Congregational Store

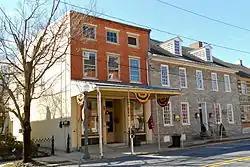
Congregational Store, February 2012

Congregational Store, also known as Wolle's Store, is a historic commercial building located at Lititz, Lancaster County, Pennsylvania. The original building was built in 1762, and is a two-story, five bay wide limestone building. Between about 1854 and 1859, a three-story, three bay extension was added to the east. At this time, the original building was stuccoed and an entry portico with Tuscan order columns was added.